Alex Rance

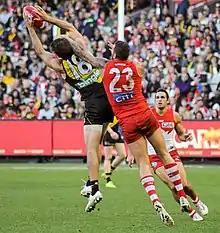
Rance takes a mark in front of Sydney forward Lance Franklin in round 13 match of the 2017 season

Rance approached the 2012 season with building expectations, citing a desire to play finals for the first time. Though the club did not reach the goal in 2012, Rance's output improved considerably. In addition to his growing acumen in the rigidly defence focused parts of his game, he began improving on his rebound from defensive 50. In round 2's win over , he recorded a career-best 34 disposals as well as a career best 17 marks. In a round 6 win against , Rance recorded his first career Brownlow Medal votes, scoring the maximum three votes for the match. He finished the season with then career-best totals in kicks, marks and handballs after playing all 22 possible matches for the first time in his career. Rance also placed sixth in the club's best and fairest award.